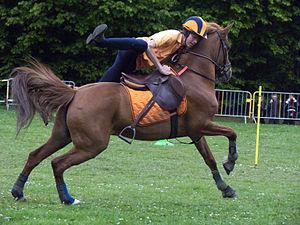
A-terre A-cheval: Le cavalier remonte sur son cheval au trop ou au galop. L'a-terre a-cheval est une des spécialité du Pony-Games. Photo prise lors du Challenge des Cht'is, international de Pony-Games organisé près de Valenciennes.
Le Pony-Games est un sport équestre qui se joue à poney, en équipe, en paire ou en individuel.